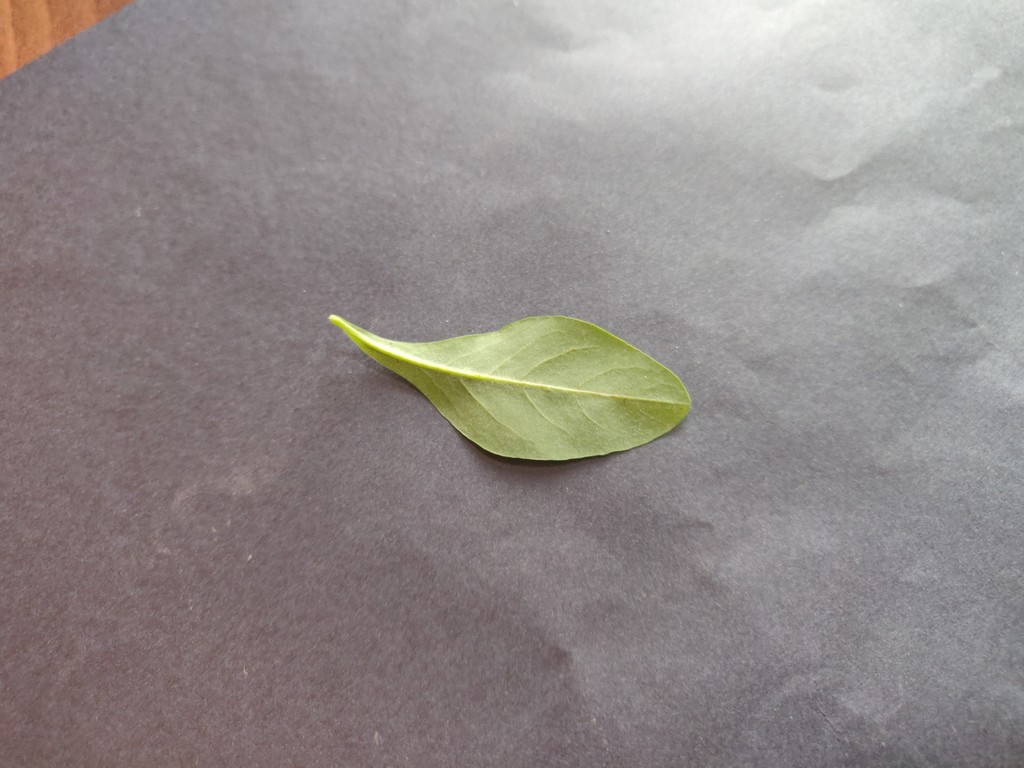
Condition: Healthy
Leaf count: single
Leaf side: back